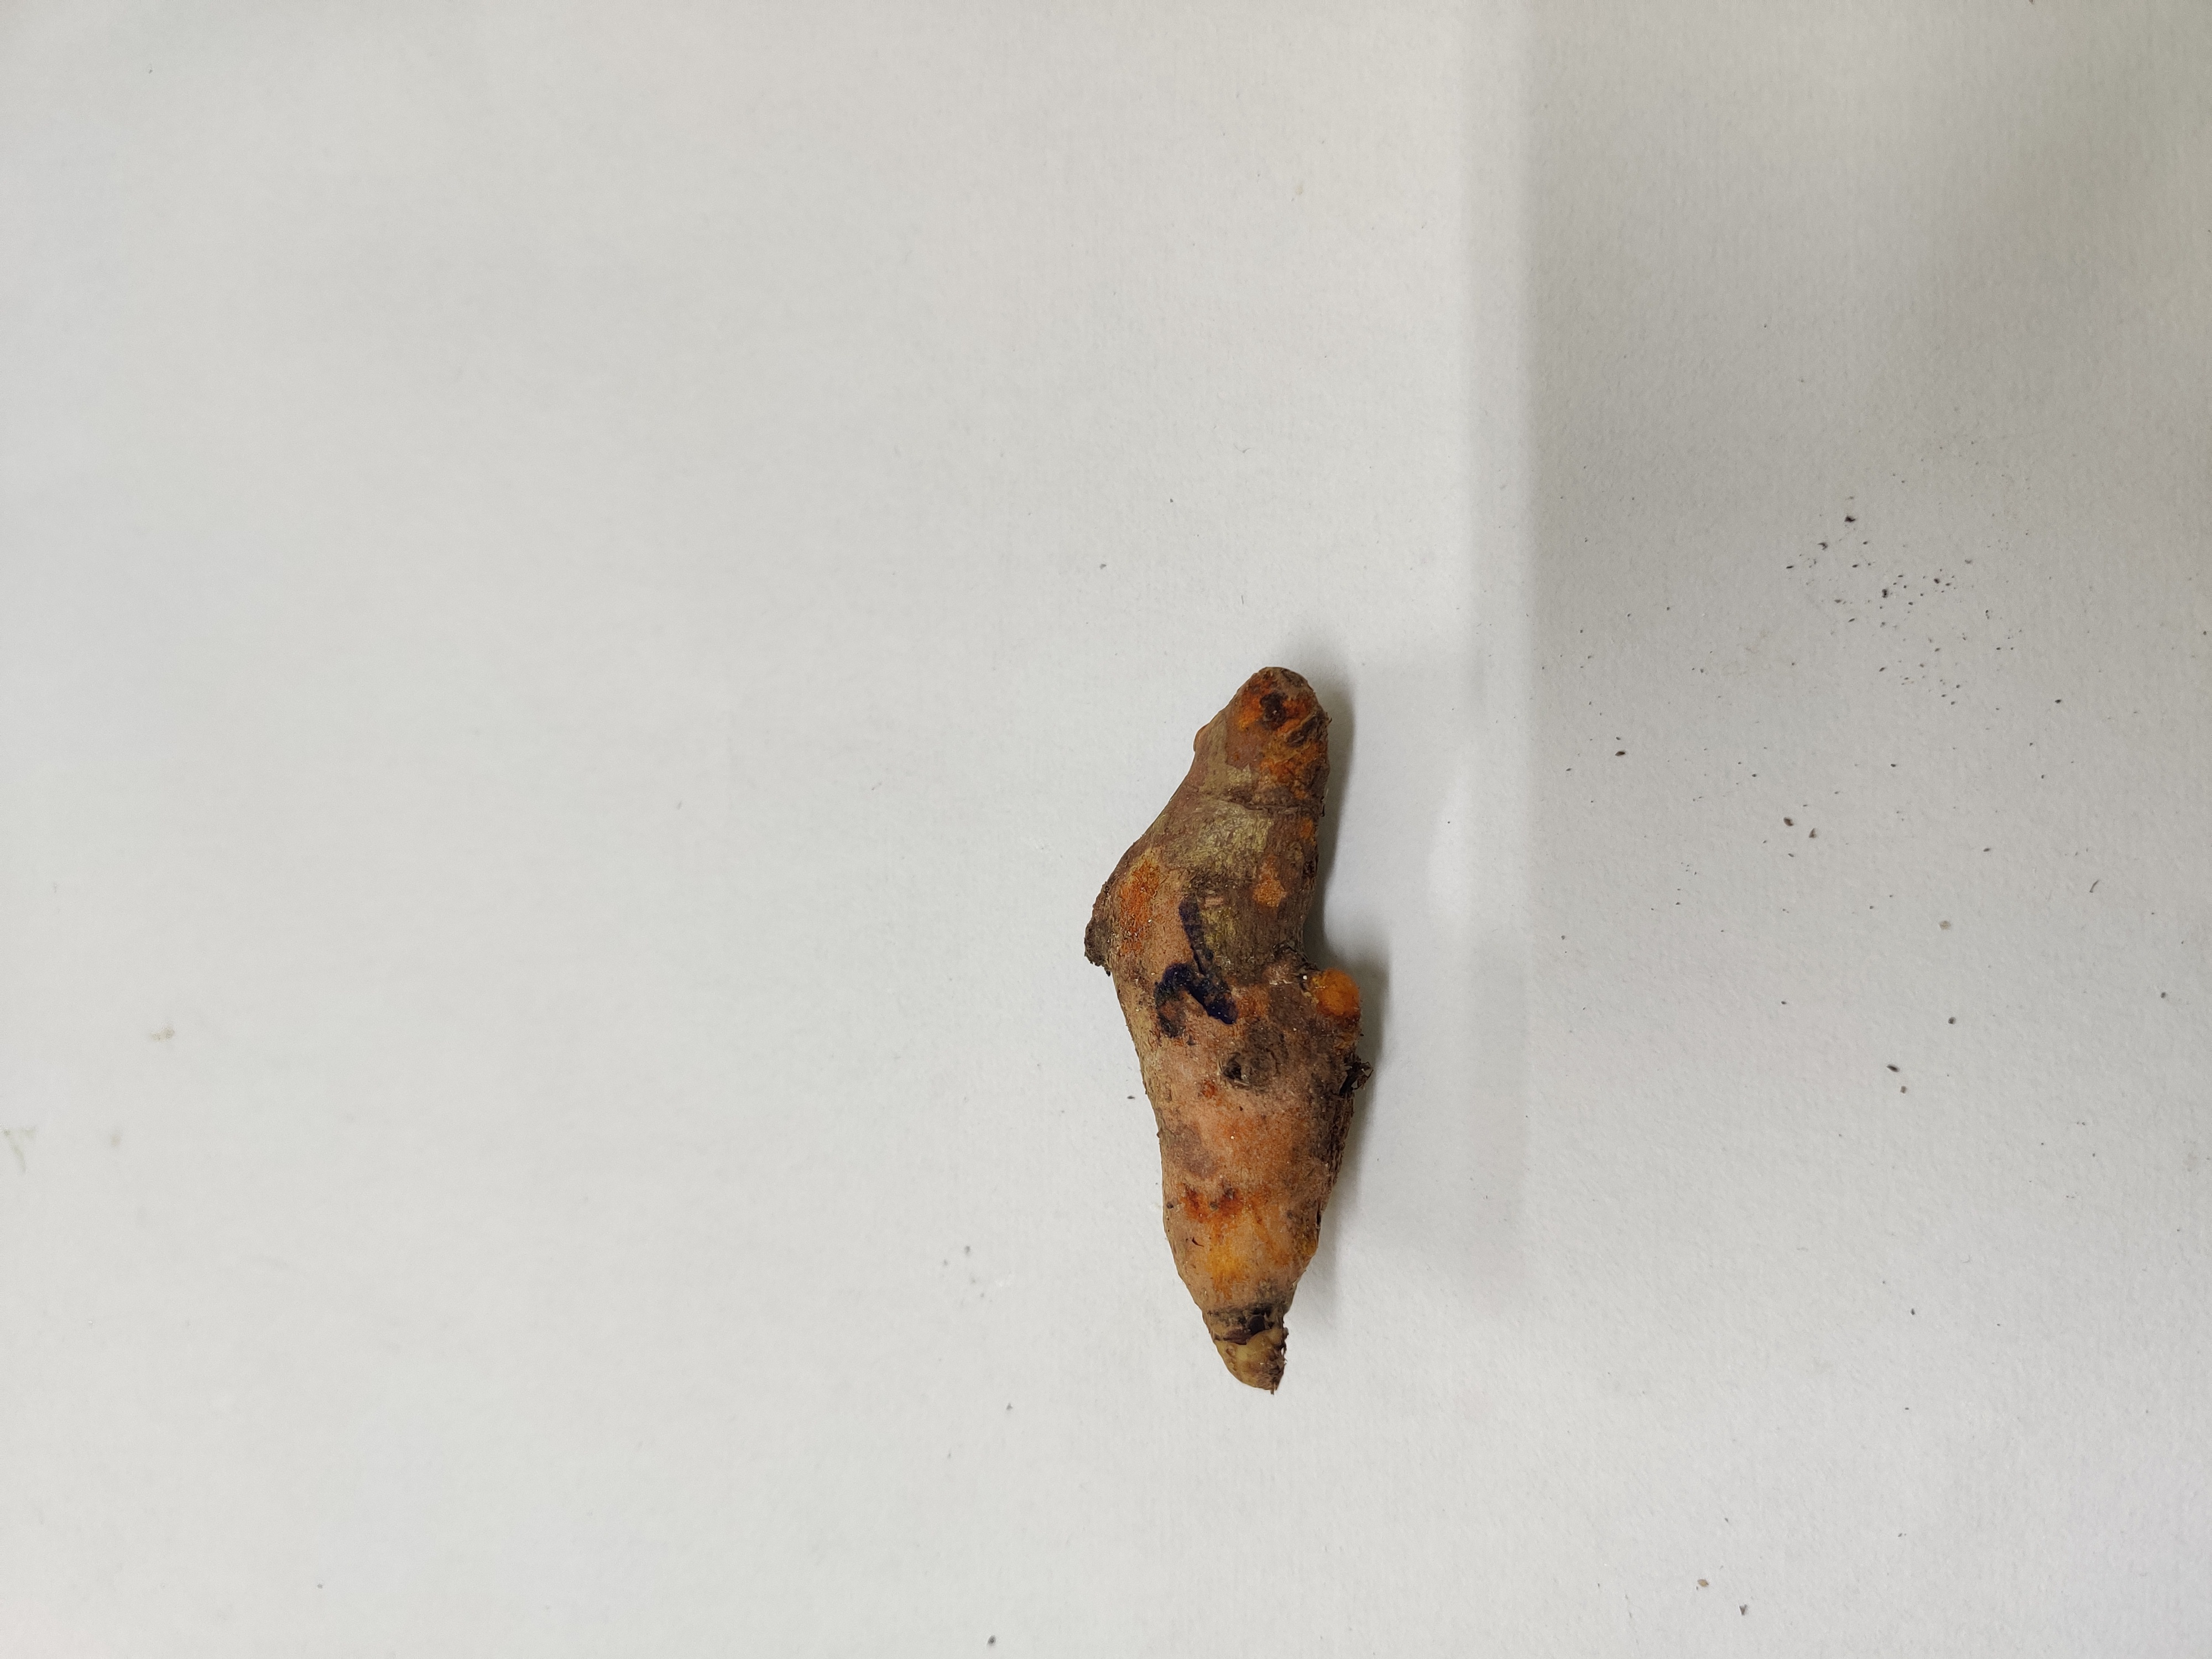
Crop: Turmeric
Condition: Damaged